St Clement, Jersey

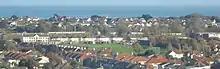
FB fields nestled between the houses

Samarès Manor (Jèrriais: "Mangni d'Sanmathès") is a manor house with medieval origins in the Vingtaine de Samarès, and is the traditional home of the Seigneur de Samarès. The name Samarès is an old French word meaning salt-marsh, and much of the low lying surrounding areas are or were coastal marshes.